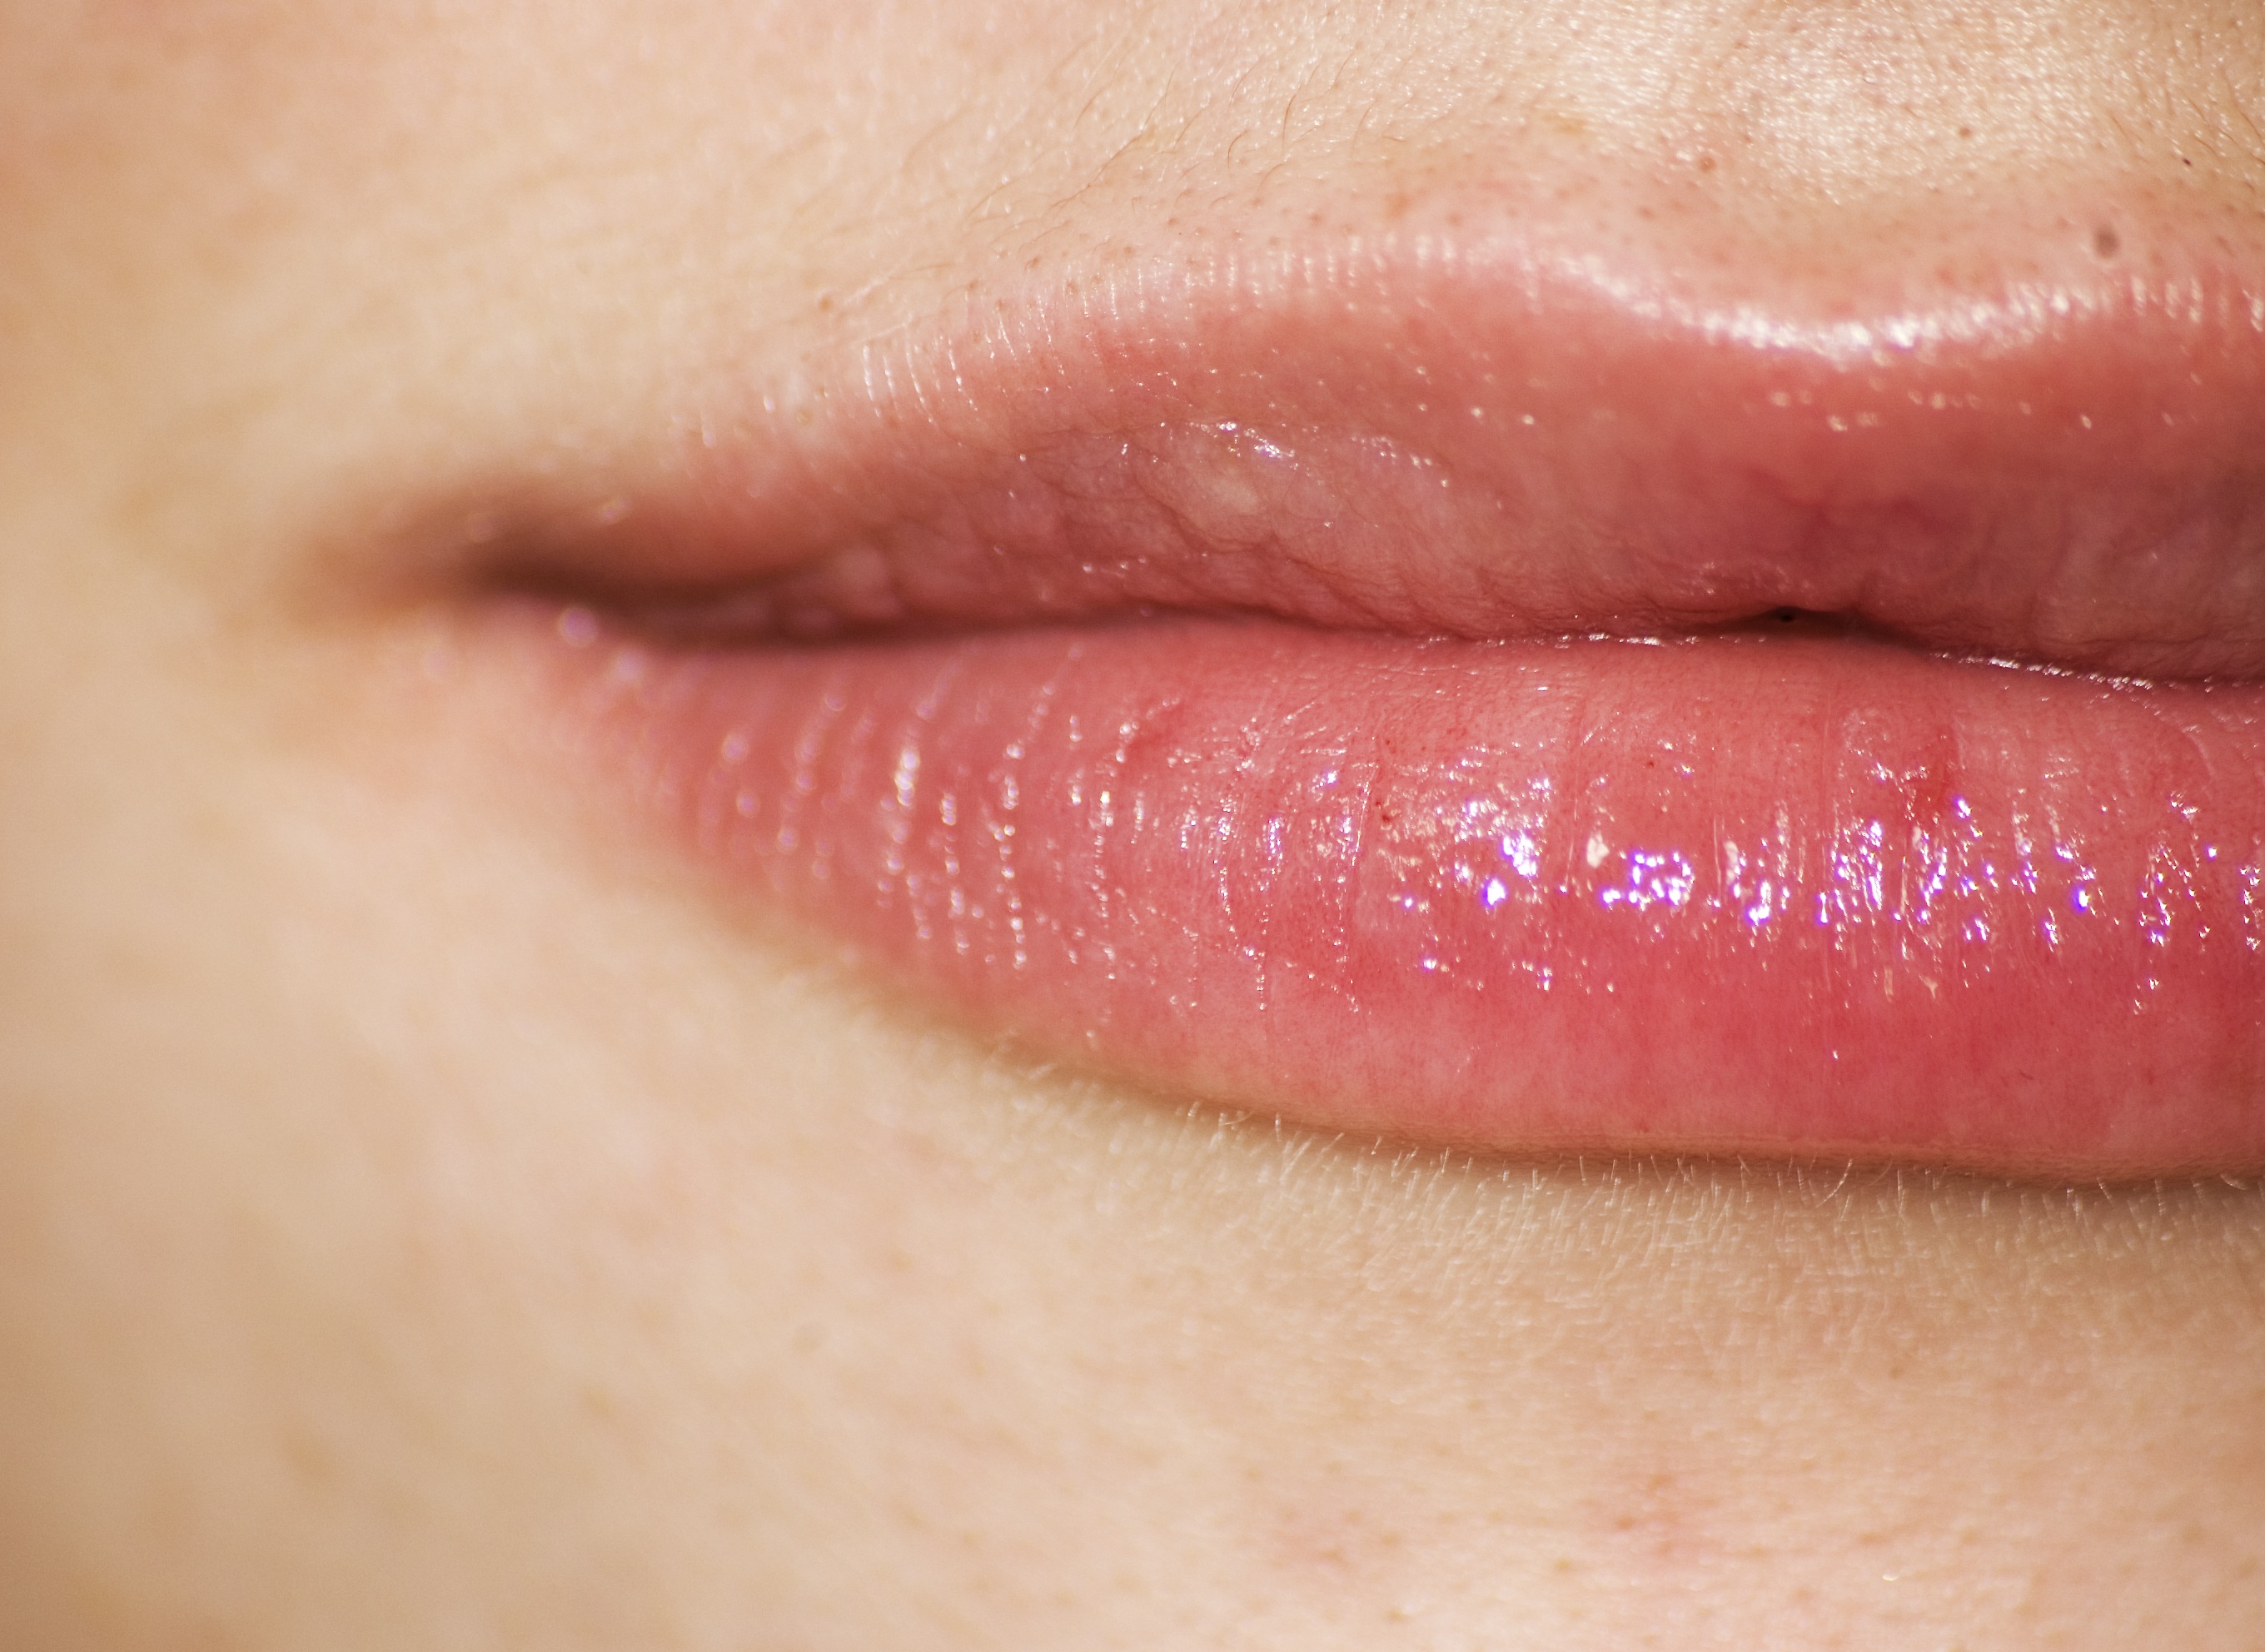
girl, young, red, natural, pink, lip, eyebrow, mouth, close up, face, nose, cheek, eye, skin, lips, anatomy, organ, lipstick, cosmetics, lip gloss